Torodbe

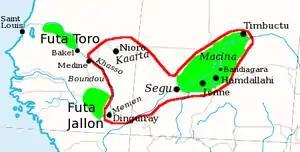
Futa Toro, Futa Djallon and Macina, with the empire of El Hadj Umar Tall outlined in red. Futa Bundu lies between Futa Toro and Jallon.

The largest of the Fulani "jihads" was led by the Torodbe scholar Usman dan Fodio and established the Sokoto Caliphate in 1808,